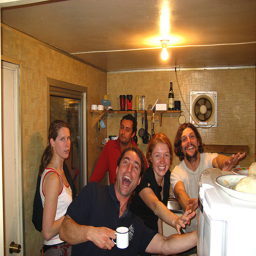
Several people in a kitchen area reaching for the same thing.
a group of people being silly for the camera
Smiling and smirky people are in a small kitchen.
A group of smiling people with their hands out towards a machine.
A bunch of friends that are in a room are having a good time.